Father Saturnino Urios University

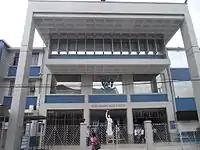
Main Campus

Father Saturnino Urios University, also referred to by its acronym FSUU, is a private Roman Catholic coeducational basic and higher education institution run by the Diocese of Butuan in Butuan, Philippines. It offers preschool, elementary, junior & senior high school and college (undergraduate and graduate) courses. It was founded by